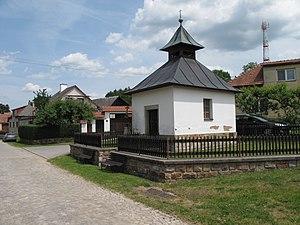
Jankov est une commune du district de Pelhřimov, dans la région de Vysočina, en République tchèque. Sa population s'élevait à 41 habitants en 2019.